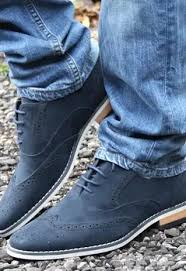
Label: Brogue